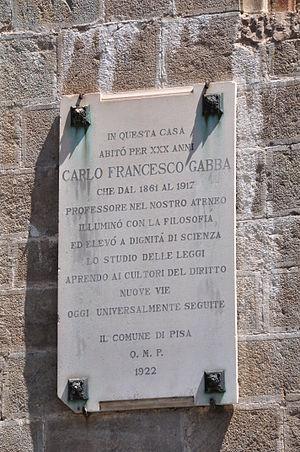
Plaque commémorative apposée sur la façade du Palazzo Agonigi da Scorno (via Santa Maria, 30 à Pisa, Italie), signalant le fait que Carlo Francesco Gabba y vécu pendant 30 ans. Italiano: Lapide commemorativa sulla facciata del Palazzo Agonigi da Scorno (via Santa Maria, 30 a Pisa, Italia), che ricorda il fatto che Carlo Francesco Gabba vi abitò per 30 anni.